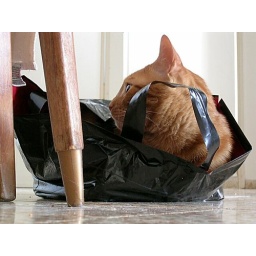
there is no better place for a cat to be, than in a bag (well, maybe a box).